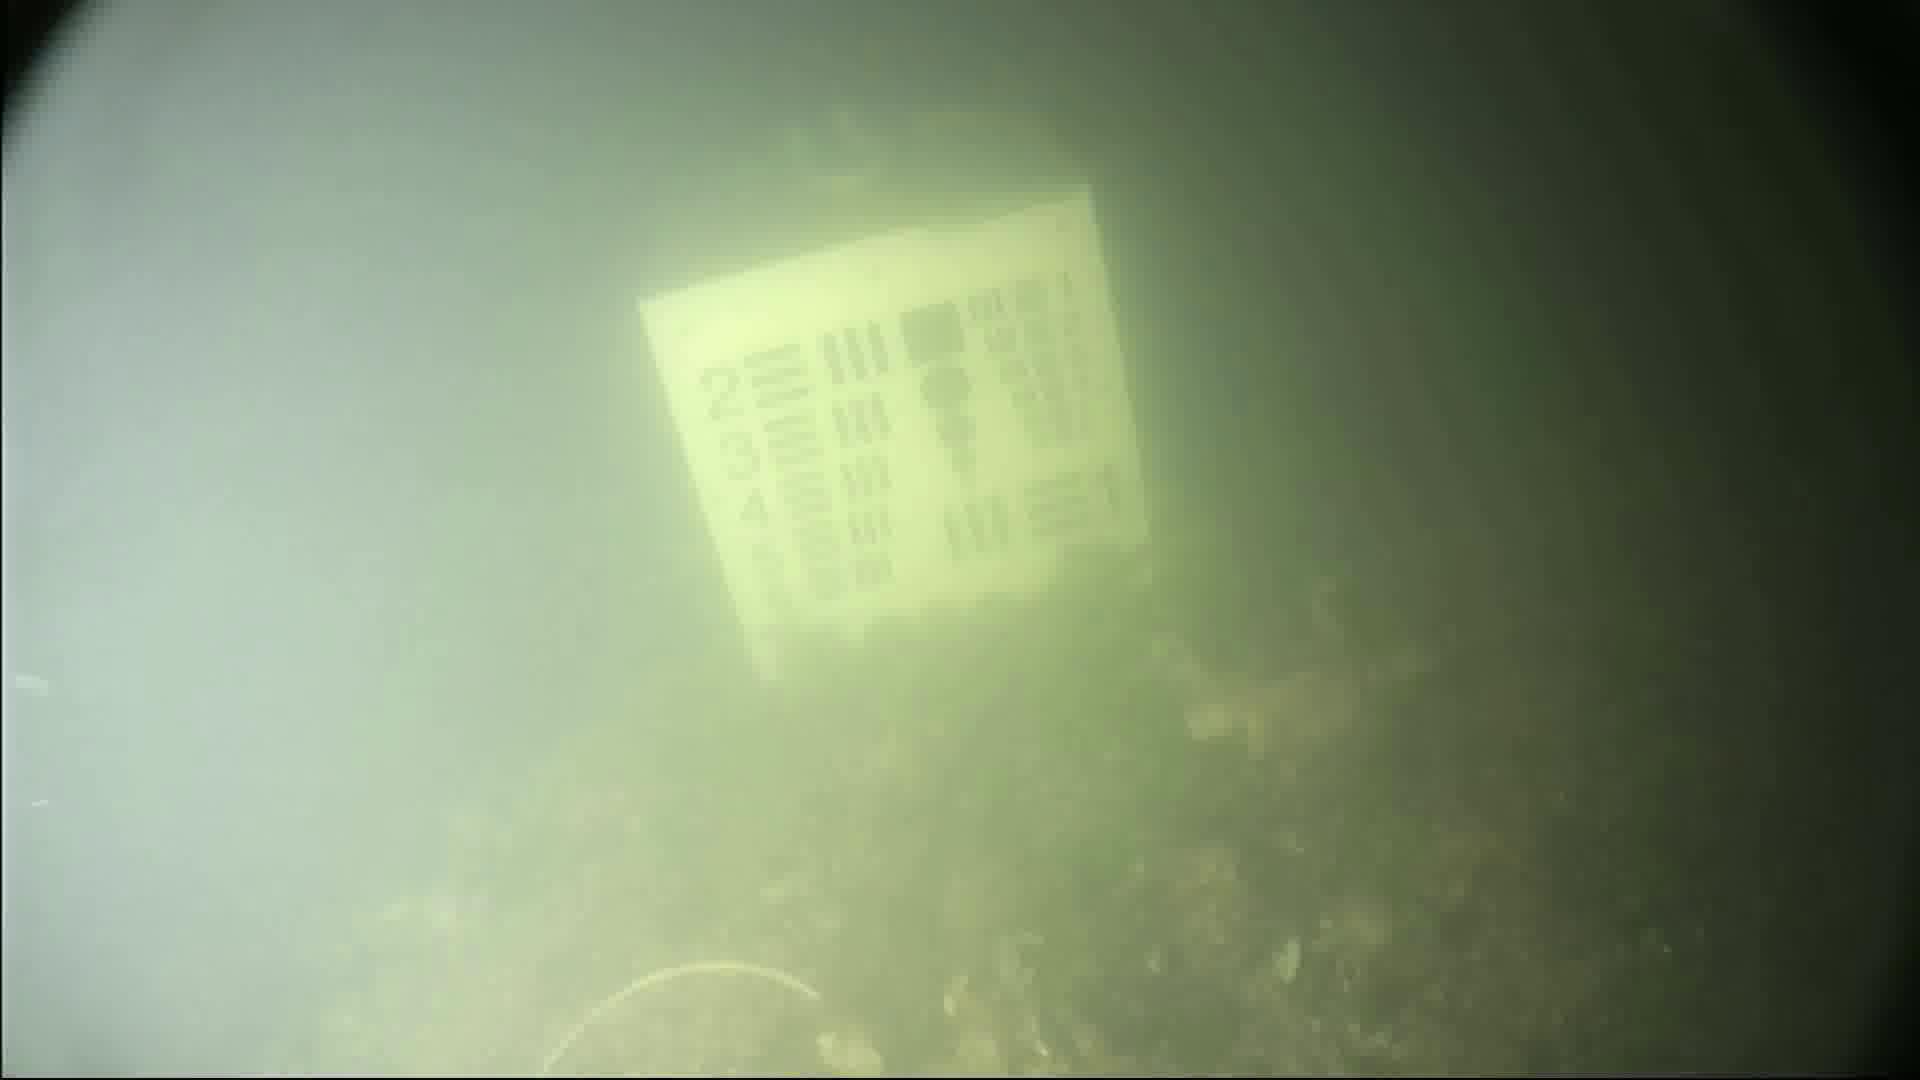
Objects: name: crab